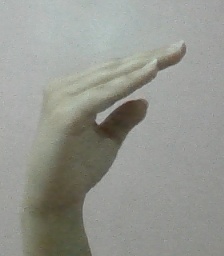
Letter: jeem